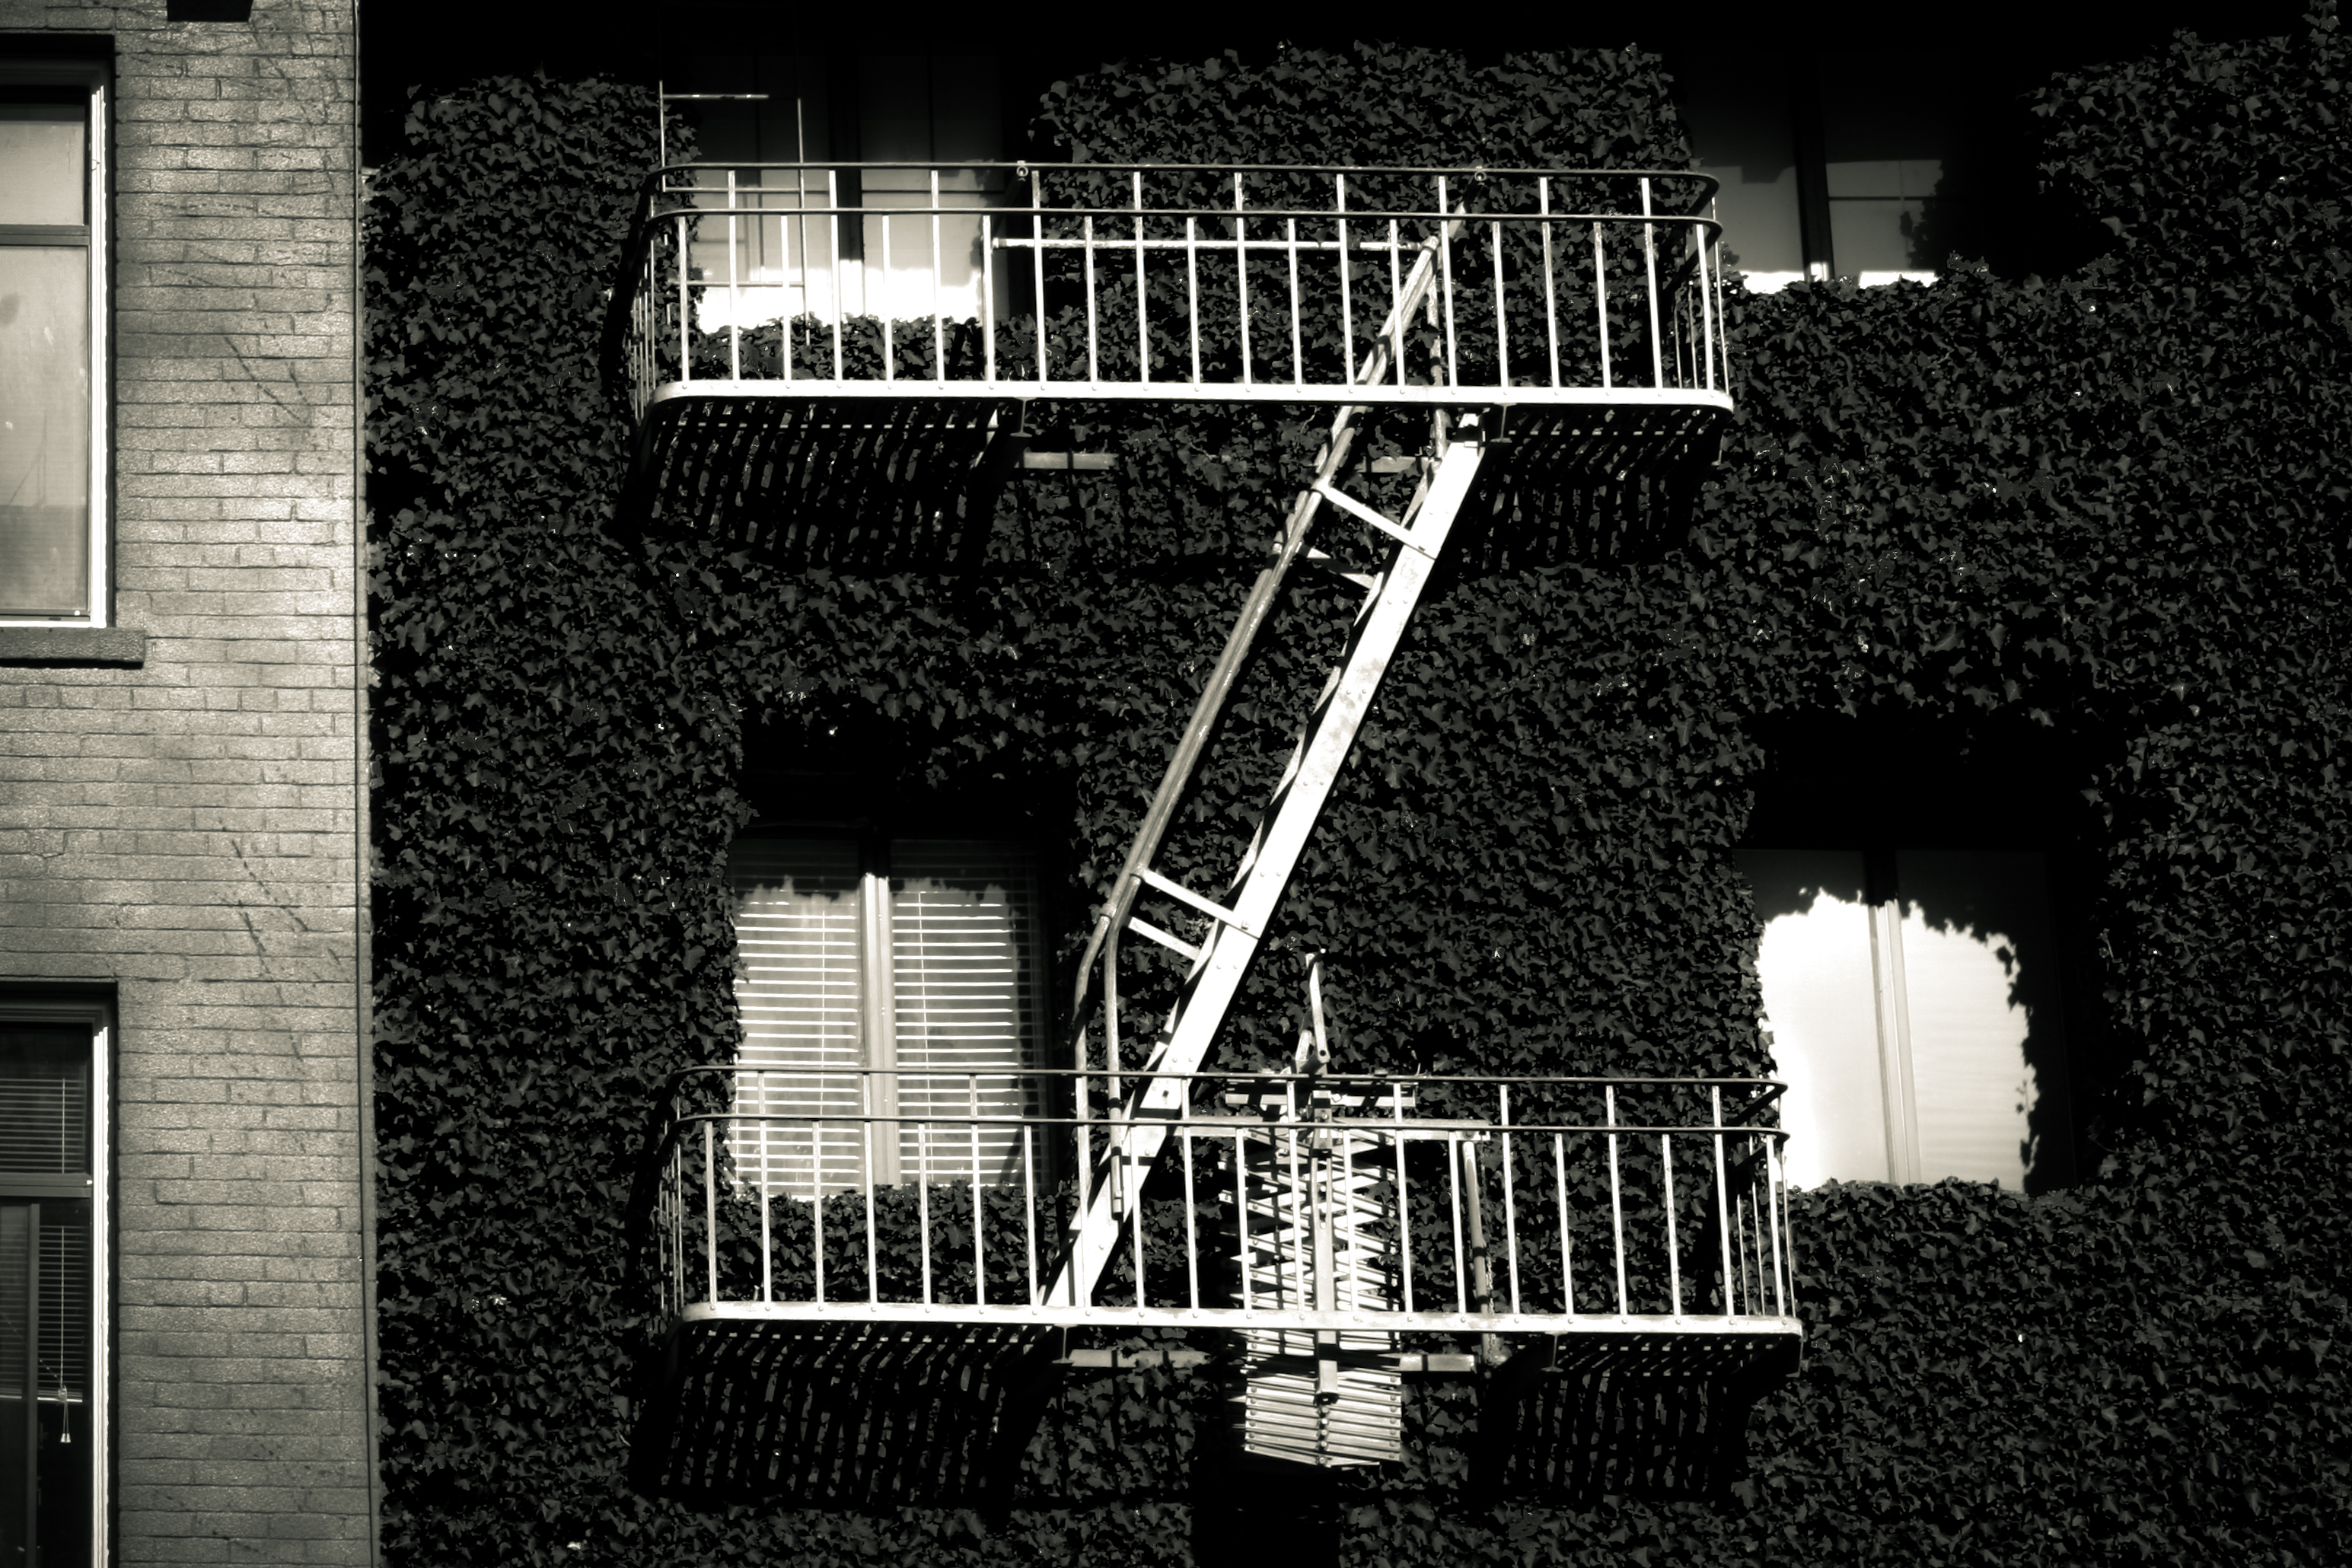
light, black and white, architecture, white, night, photography, house, urban, wall, overgrown, darkness, black, monochrome, brick, lighting, sanfrancisco, stairs, windows, fireescape, z, image, shape, fragment, urban area, monochrome photography, film noir